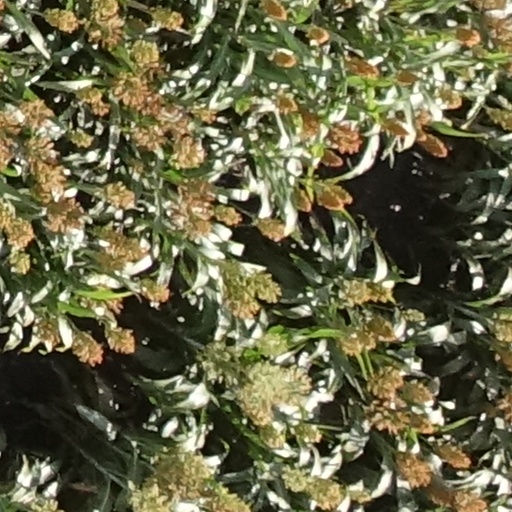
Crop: sorghum